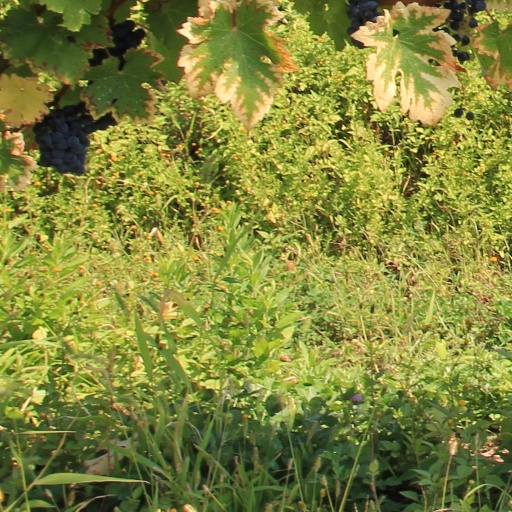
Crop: grape